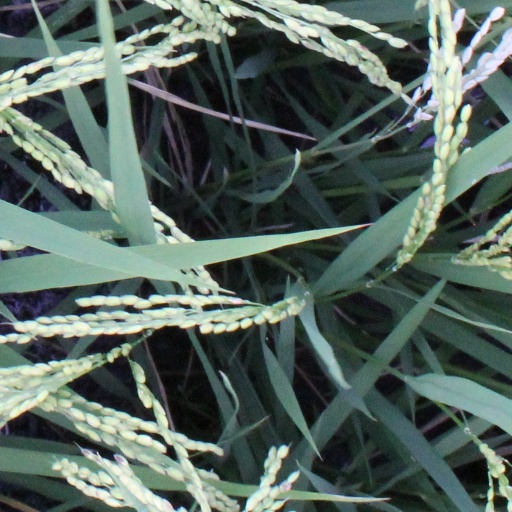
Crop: rice